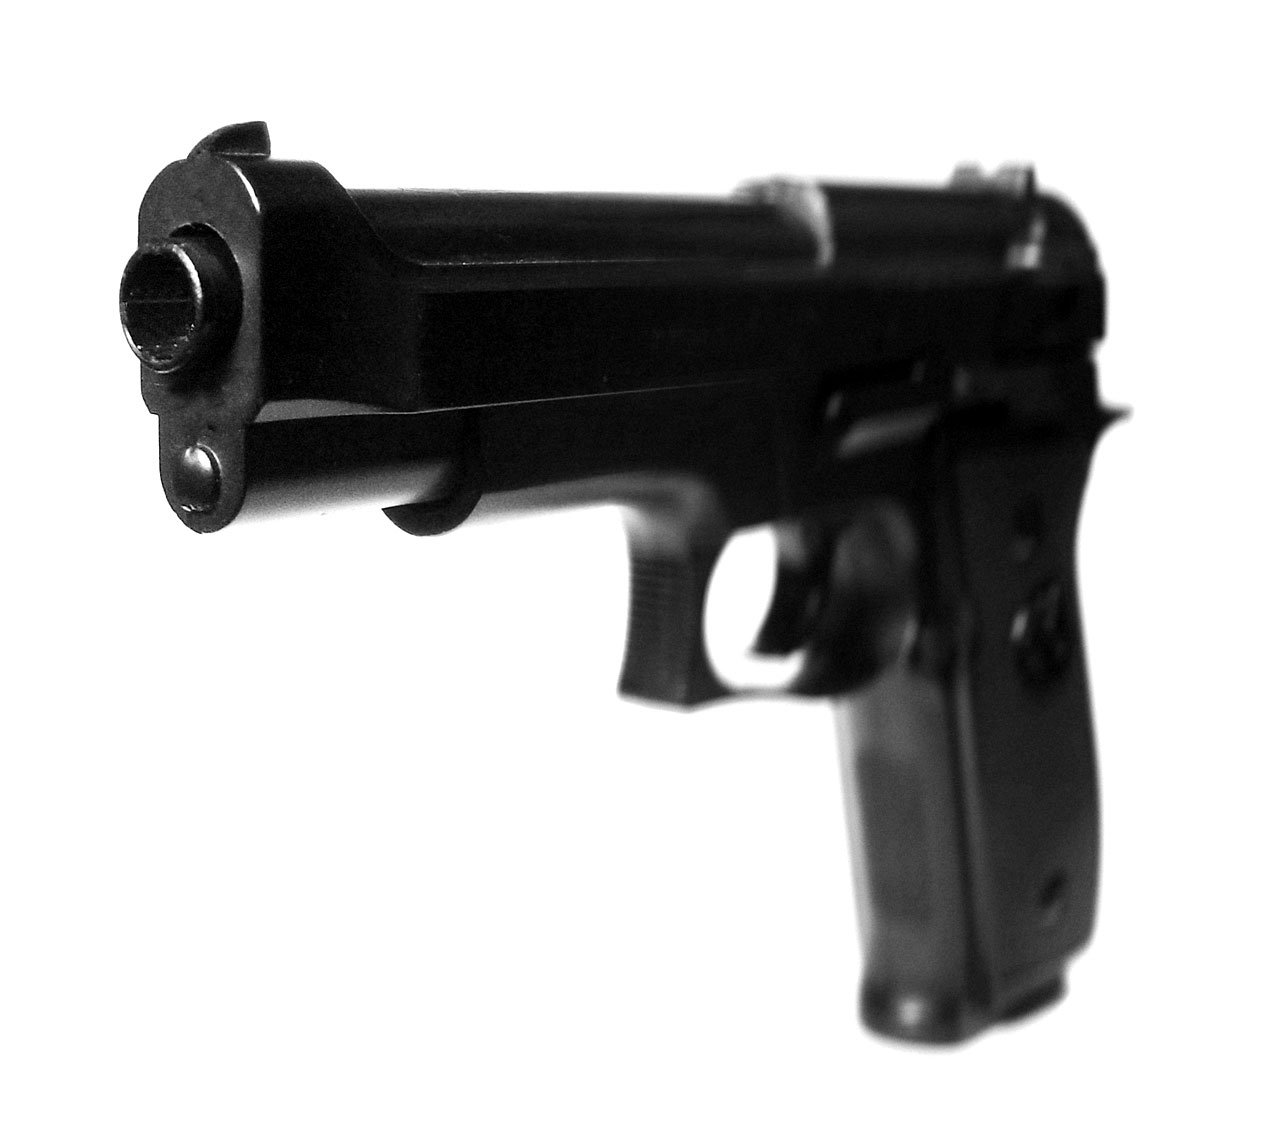
plastic, isolated, black, toy, weapon, cutout, shooting, gun, pistol, handgun, firearm, trigger, gun barrel, shooting sport